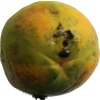
Label: papaya